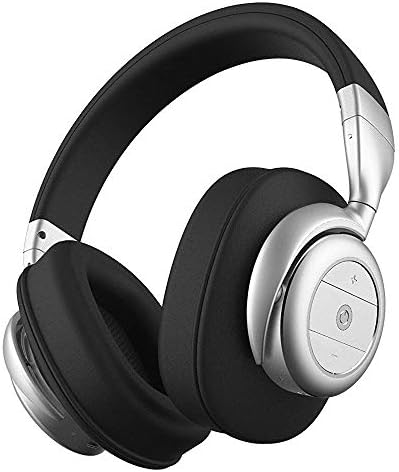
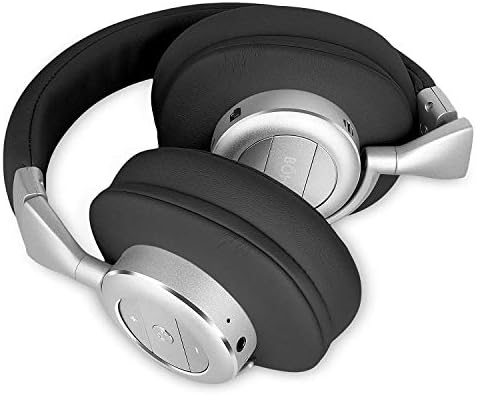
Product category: headphones
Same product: yes